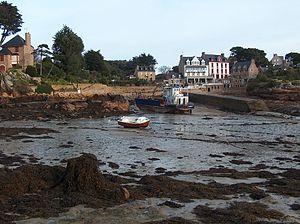
Île-de-Bréhat [il də bʁea] est une commune française située dans le département des Côtes-d'Armor au nord de la pointe de l'Arcouest en Bretagne. Elle est constituée de l'archipel de Bréhat, qui doit son nom à l'île principale, dénommée Bréhat, dont le nom breton est Enez Vriad. L'Île-de-Bréhat appartient au pays historique du Goëlo.